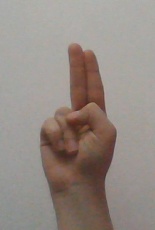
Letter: taa